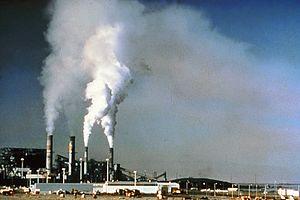
Le développement durable est une conception de la croissance économique qui s'inscrit dans une perspective de long terme et qui intègre les contraintes liées à l'environnement et au fonctionnement de la société. Selon la définition donnée dans le rapport de la Commission mondiale sur l'environnement et le développement de l'Organisation des Nations unies, dit rapport Brundtland, où cette expression est apparue pour la première fois en 1987, « le développement durable est un développement qui répond aux besoins du présent sans compromettre la capacité des générations futures de répondre aux leurs ».
La désulfuration est un procédé chimique servant à la réduction des dioxydes de soufre.